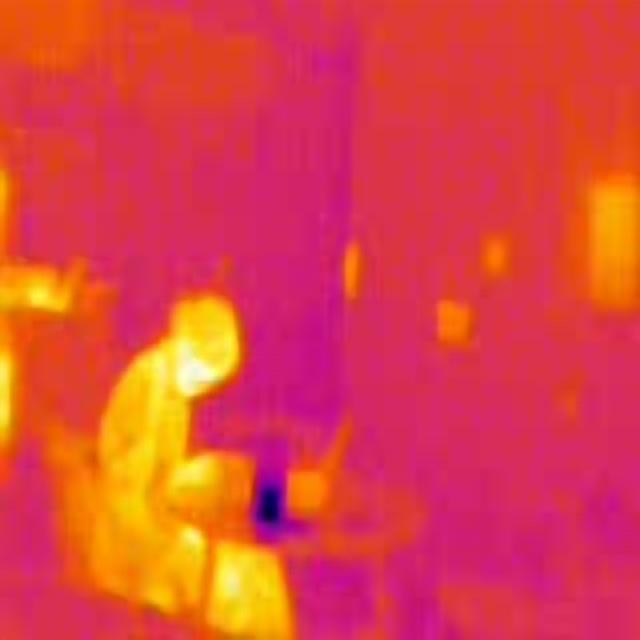
Detected objects:
label: person